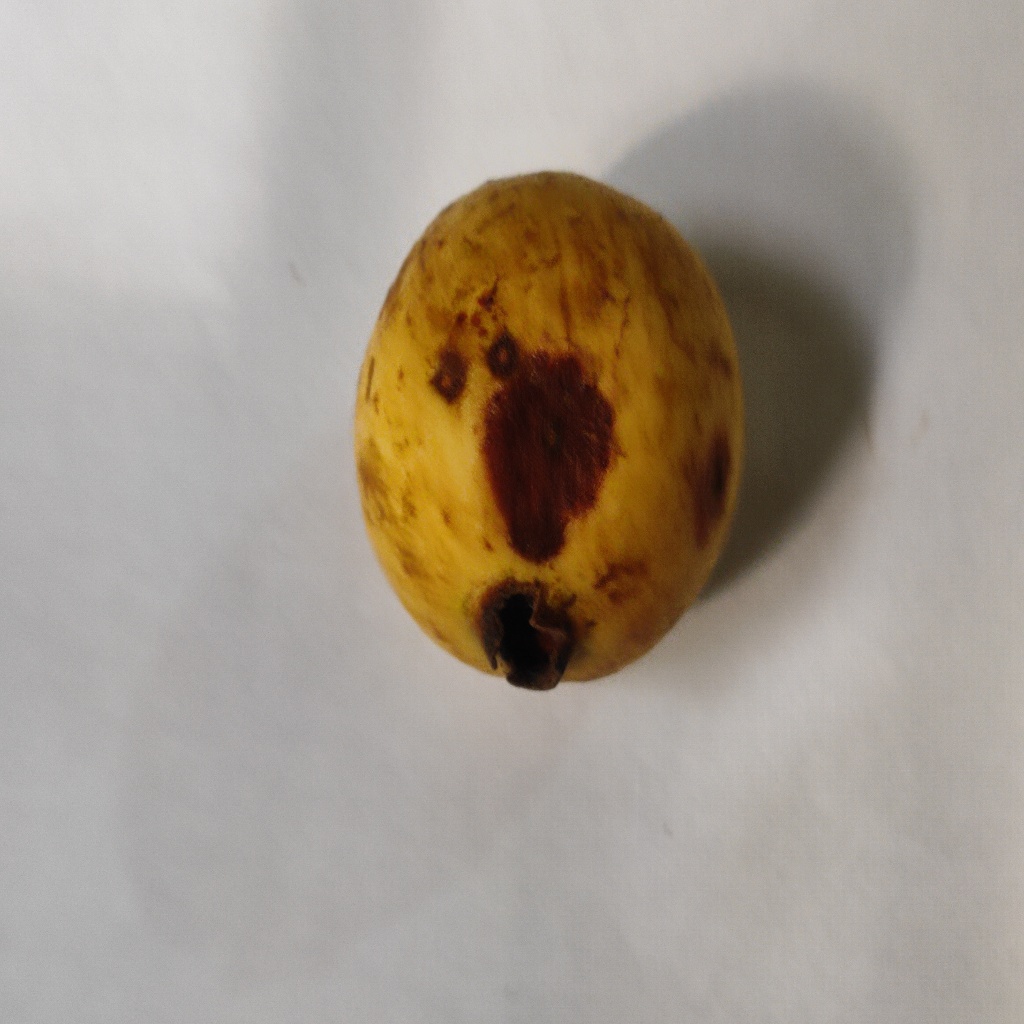
Crop: guava
Quality class: Defect